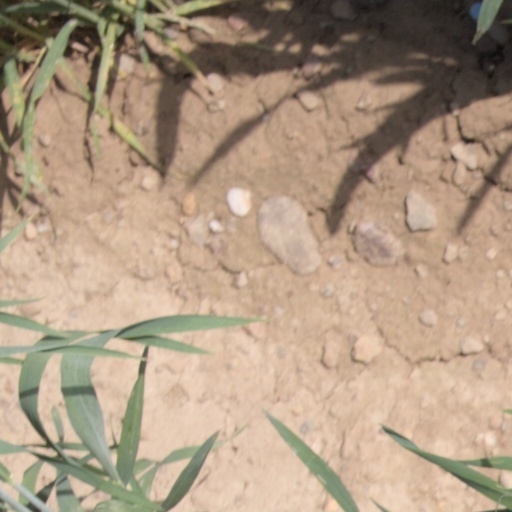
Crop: wheat